Shilo (Israeli settlement)

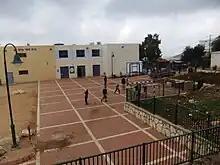
Schoolyard in Shilo

After completing the five-year program, some students continue their rabbinic studies in the kollel and pursue semicha from the Chief Rabbinate of Israel. Students may also certify as teachers with an academic degree (B.Ed.) in the Lifshitz College of Education, with which the yeshiva is affiliated. Many students and teaching staff choose to settle in Shilo permanently.